Buddy check

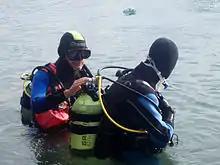
Divers doing a buddy check - This is usually done before entering the water, but there may be reasons to check again in the water if something does not appear to be right.

The buddy check is a procedure carried out by scuba divers using the buddy system where each dive buddy checks that the other's diving equipment is configured and functioning correctly just before the start of the dive. A study of pre-dive equipment checks done by individual divers showed that divers often fail to recognize common equipment faults. By checking each other's equipment as well as their own, it is thought to be more likely that these faults will be identified prior to the start of the dive. The correct use of a well designed written checklist is known to be more reliable, and is more likely to be used by professional divers, where it may be required by occupational health and safety legislation, and by technical divers, where the equipment checks are more complex.